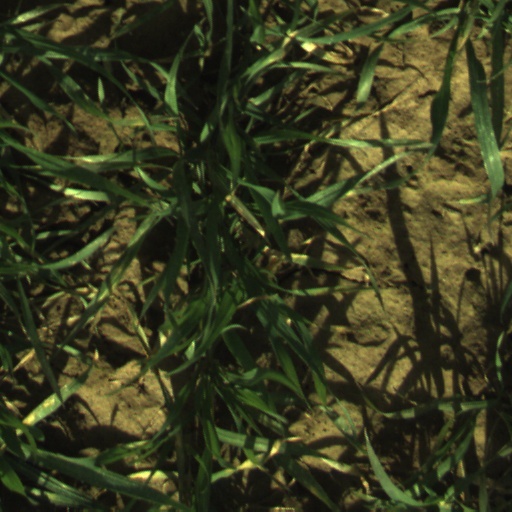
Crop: wheat